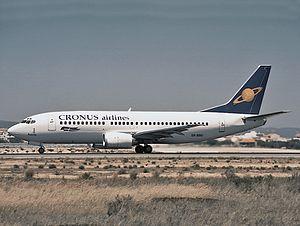
Compagnie aérienne Grecque, Code IATA : X5 Code OACI : CUS